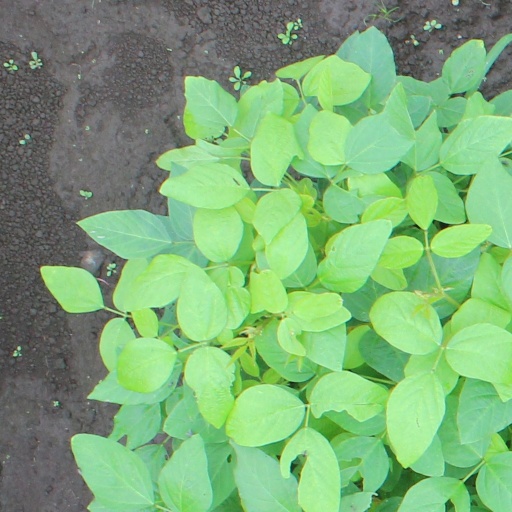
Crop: soybean